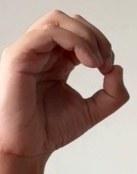
ASL sign: O